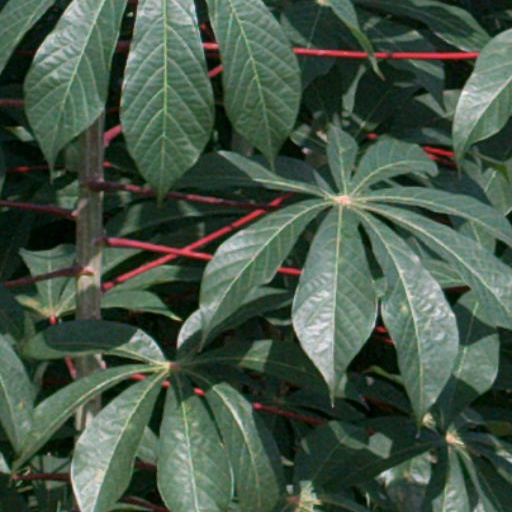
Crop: cassava